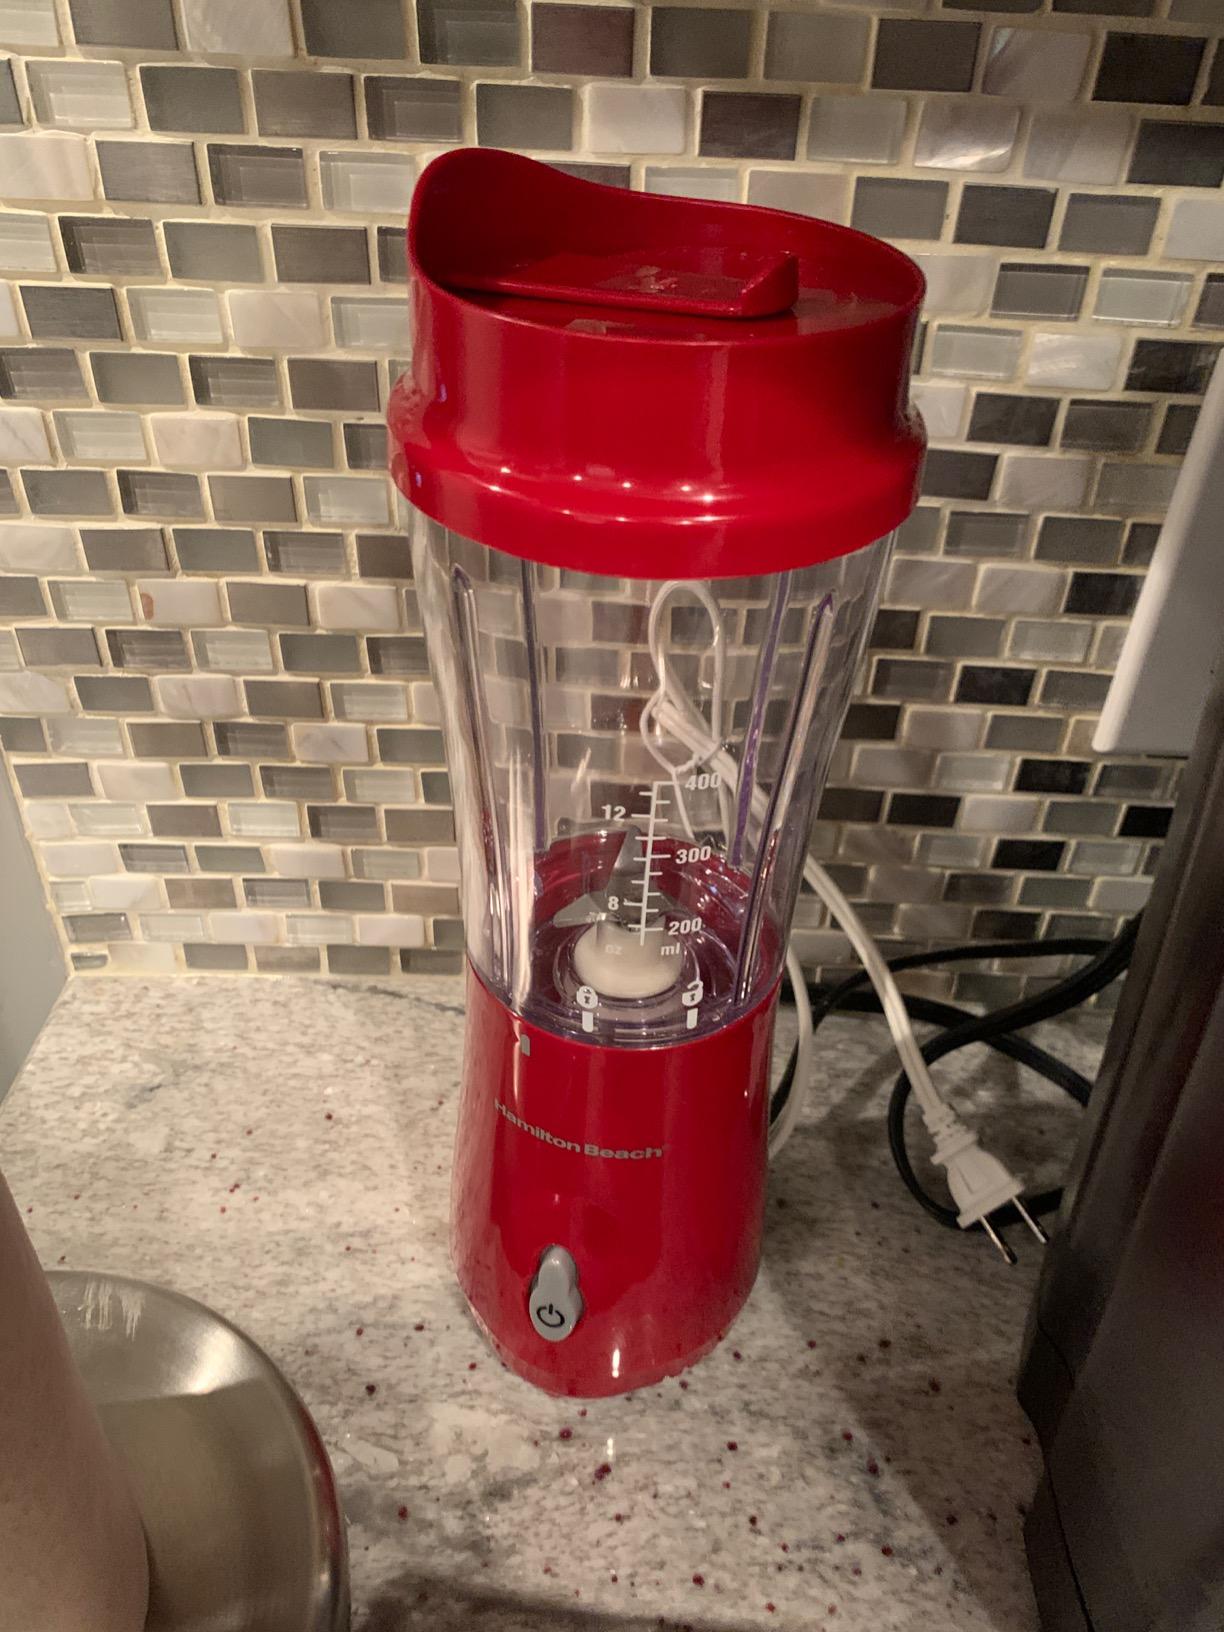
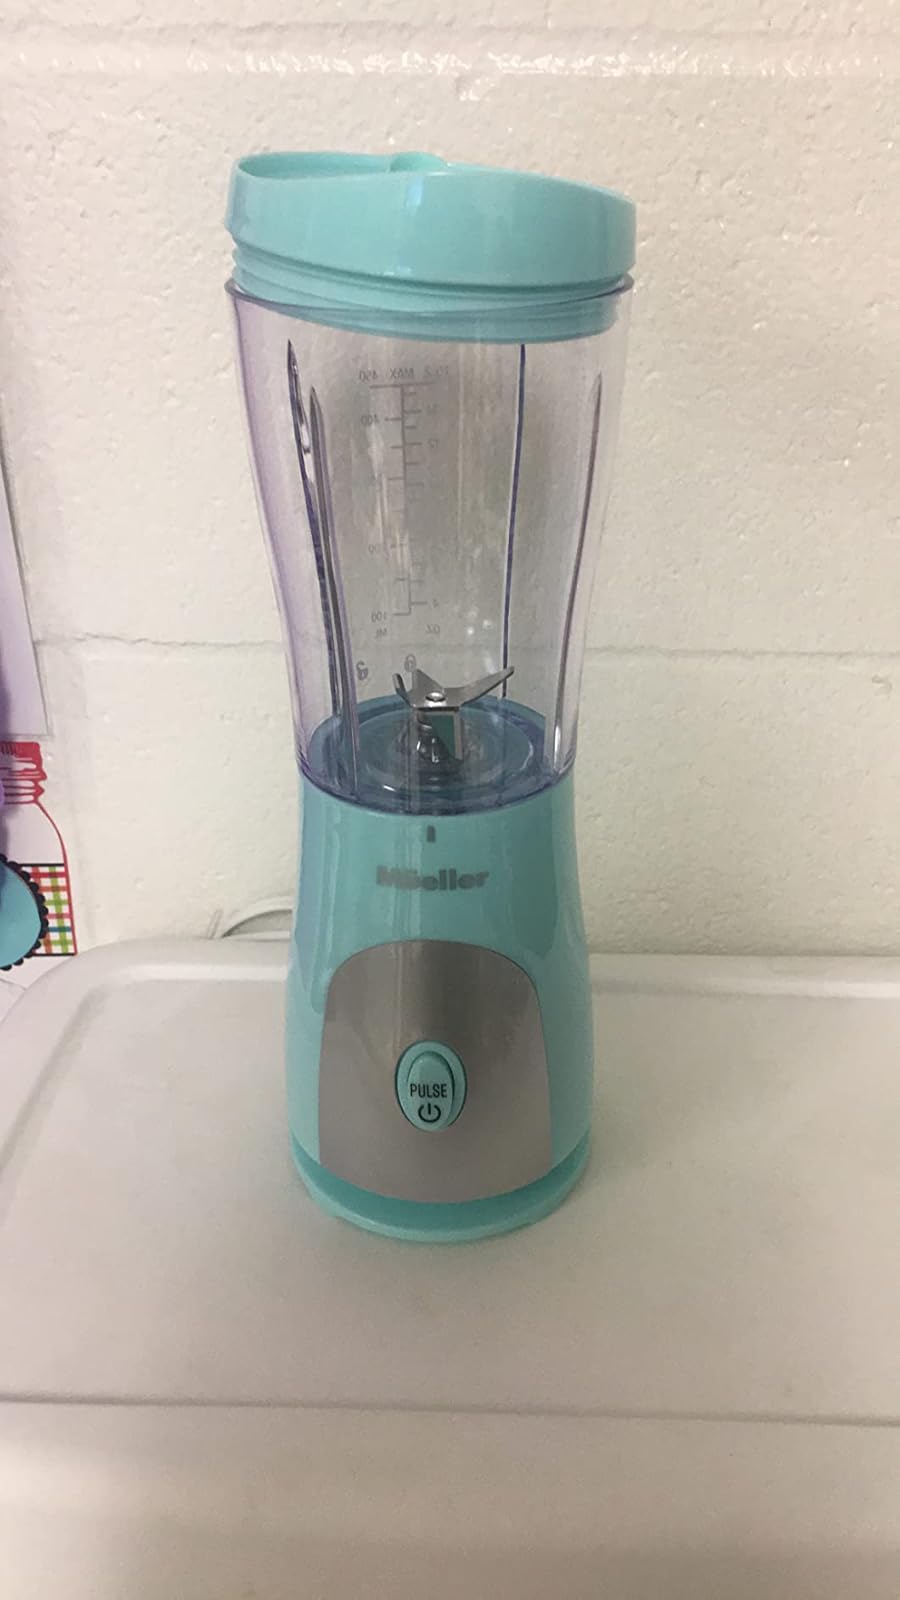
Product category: items_blender
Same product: no